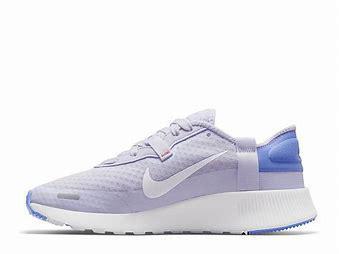
Brand: Nike
Model: Reposto